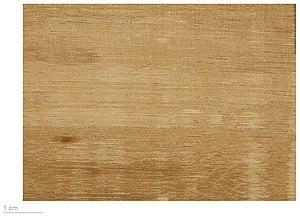
Guarea cedrata, aussi connu sous le nom de bossé, est une espèce de plantes du genre Guarea de la famille des Meliaceae. C'est un grand arbre des forêts tropicales d'Afrique qui produit un bois assez recherché.